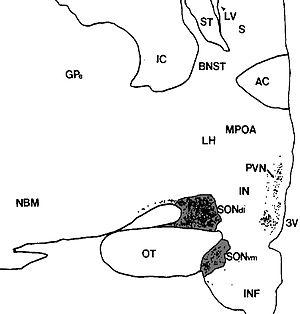
Le noyau supraoptique dans l'hypothalamus du cerveau des mammifères. Le noyau est situé à la base du cerveau, à côté du chiasme optique. Chez l'homme, il contient environ 3 000 neurones.